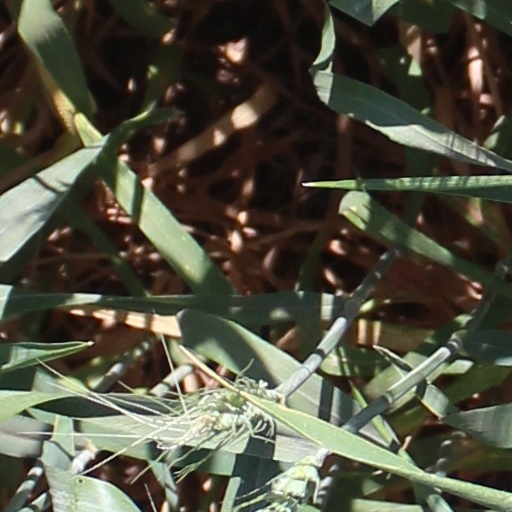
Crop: wheat